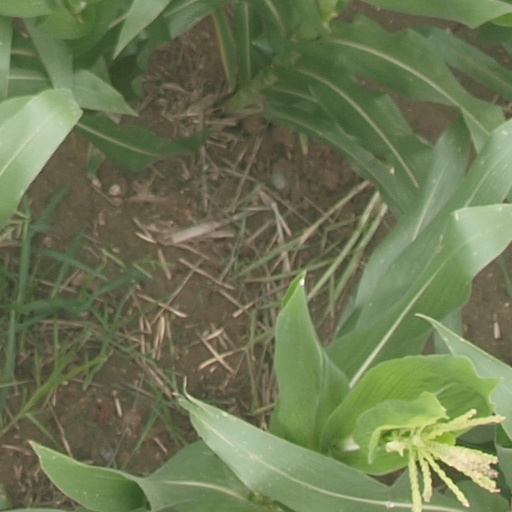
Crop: maize; corn